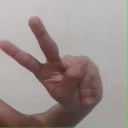
अक्षर: ऐ